Wisconsin Senate

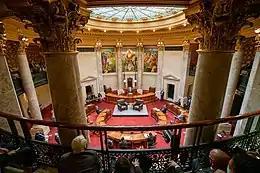
The Senate chamber seen from the gallery

The Wisconsin Senate is the upper house of the Wisconsin State Legislature. Together with the Wisconsin State Assembly they constitute the legislative branch of the state of Wisconsin. The powers of the Wisconsin Senate are modeled after those of the U.S. Senate. The Wisconsin Senate is controlled by the Republican Party, as it has been for 20 of the past 22 years (only 2009-2010 are exceptions).